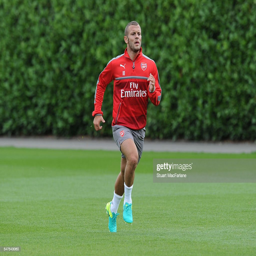
soccer player during a training session .